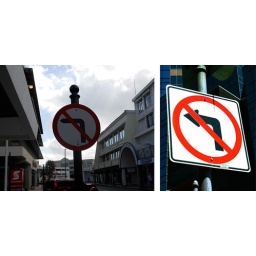
photo comparison of \&amp;quot;No Left Turn\&amp;quot; street signs in George Town, Cayman and America